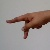
The image shows a hand gesture representing the letter 'P' in Indian Sign Language.